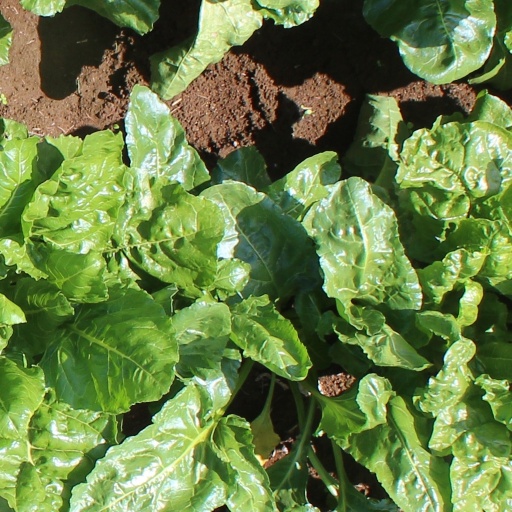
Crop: sugar beet